The Ghost of Harrenhal

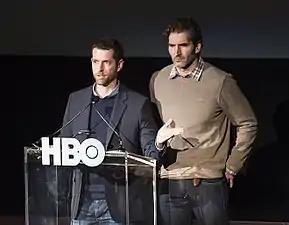
The episode was written by series co-creators David Benioff and D. B. Weiss.

"The Ghost of Harrenhal" is the fifth episode of the second season written by the two showrunners David Benioff and D.B. Weiss, and the fifteenth in the whole series. The script is based on the chapters Daenerys II, Arya VII, Catelyn IV, Jon IV, Bran V, Catelyn V, and Jon V (28, 31, 34, 35, 36, 40, and 44) from George R. R. Martin's "A Clash of Kings". Tyrion's scenes with the Pyromancers and Cersei are taken from the chapters Tyrion V and Tyrion VIII (21 and 37).